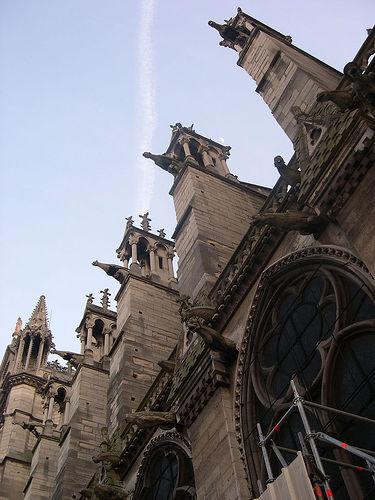
Weather: sun or clear